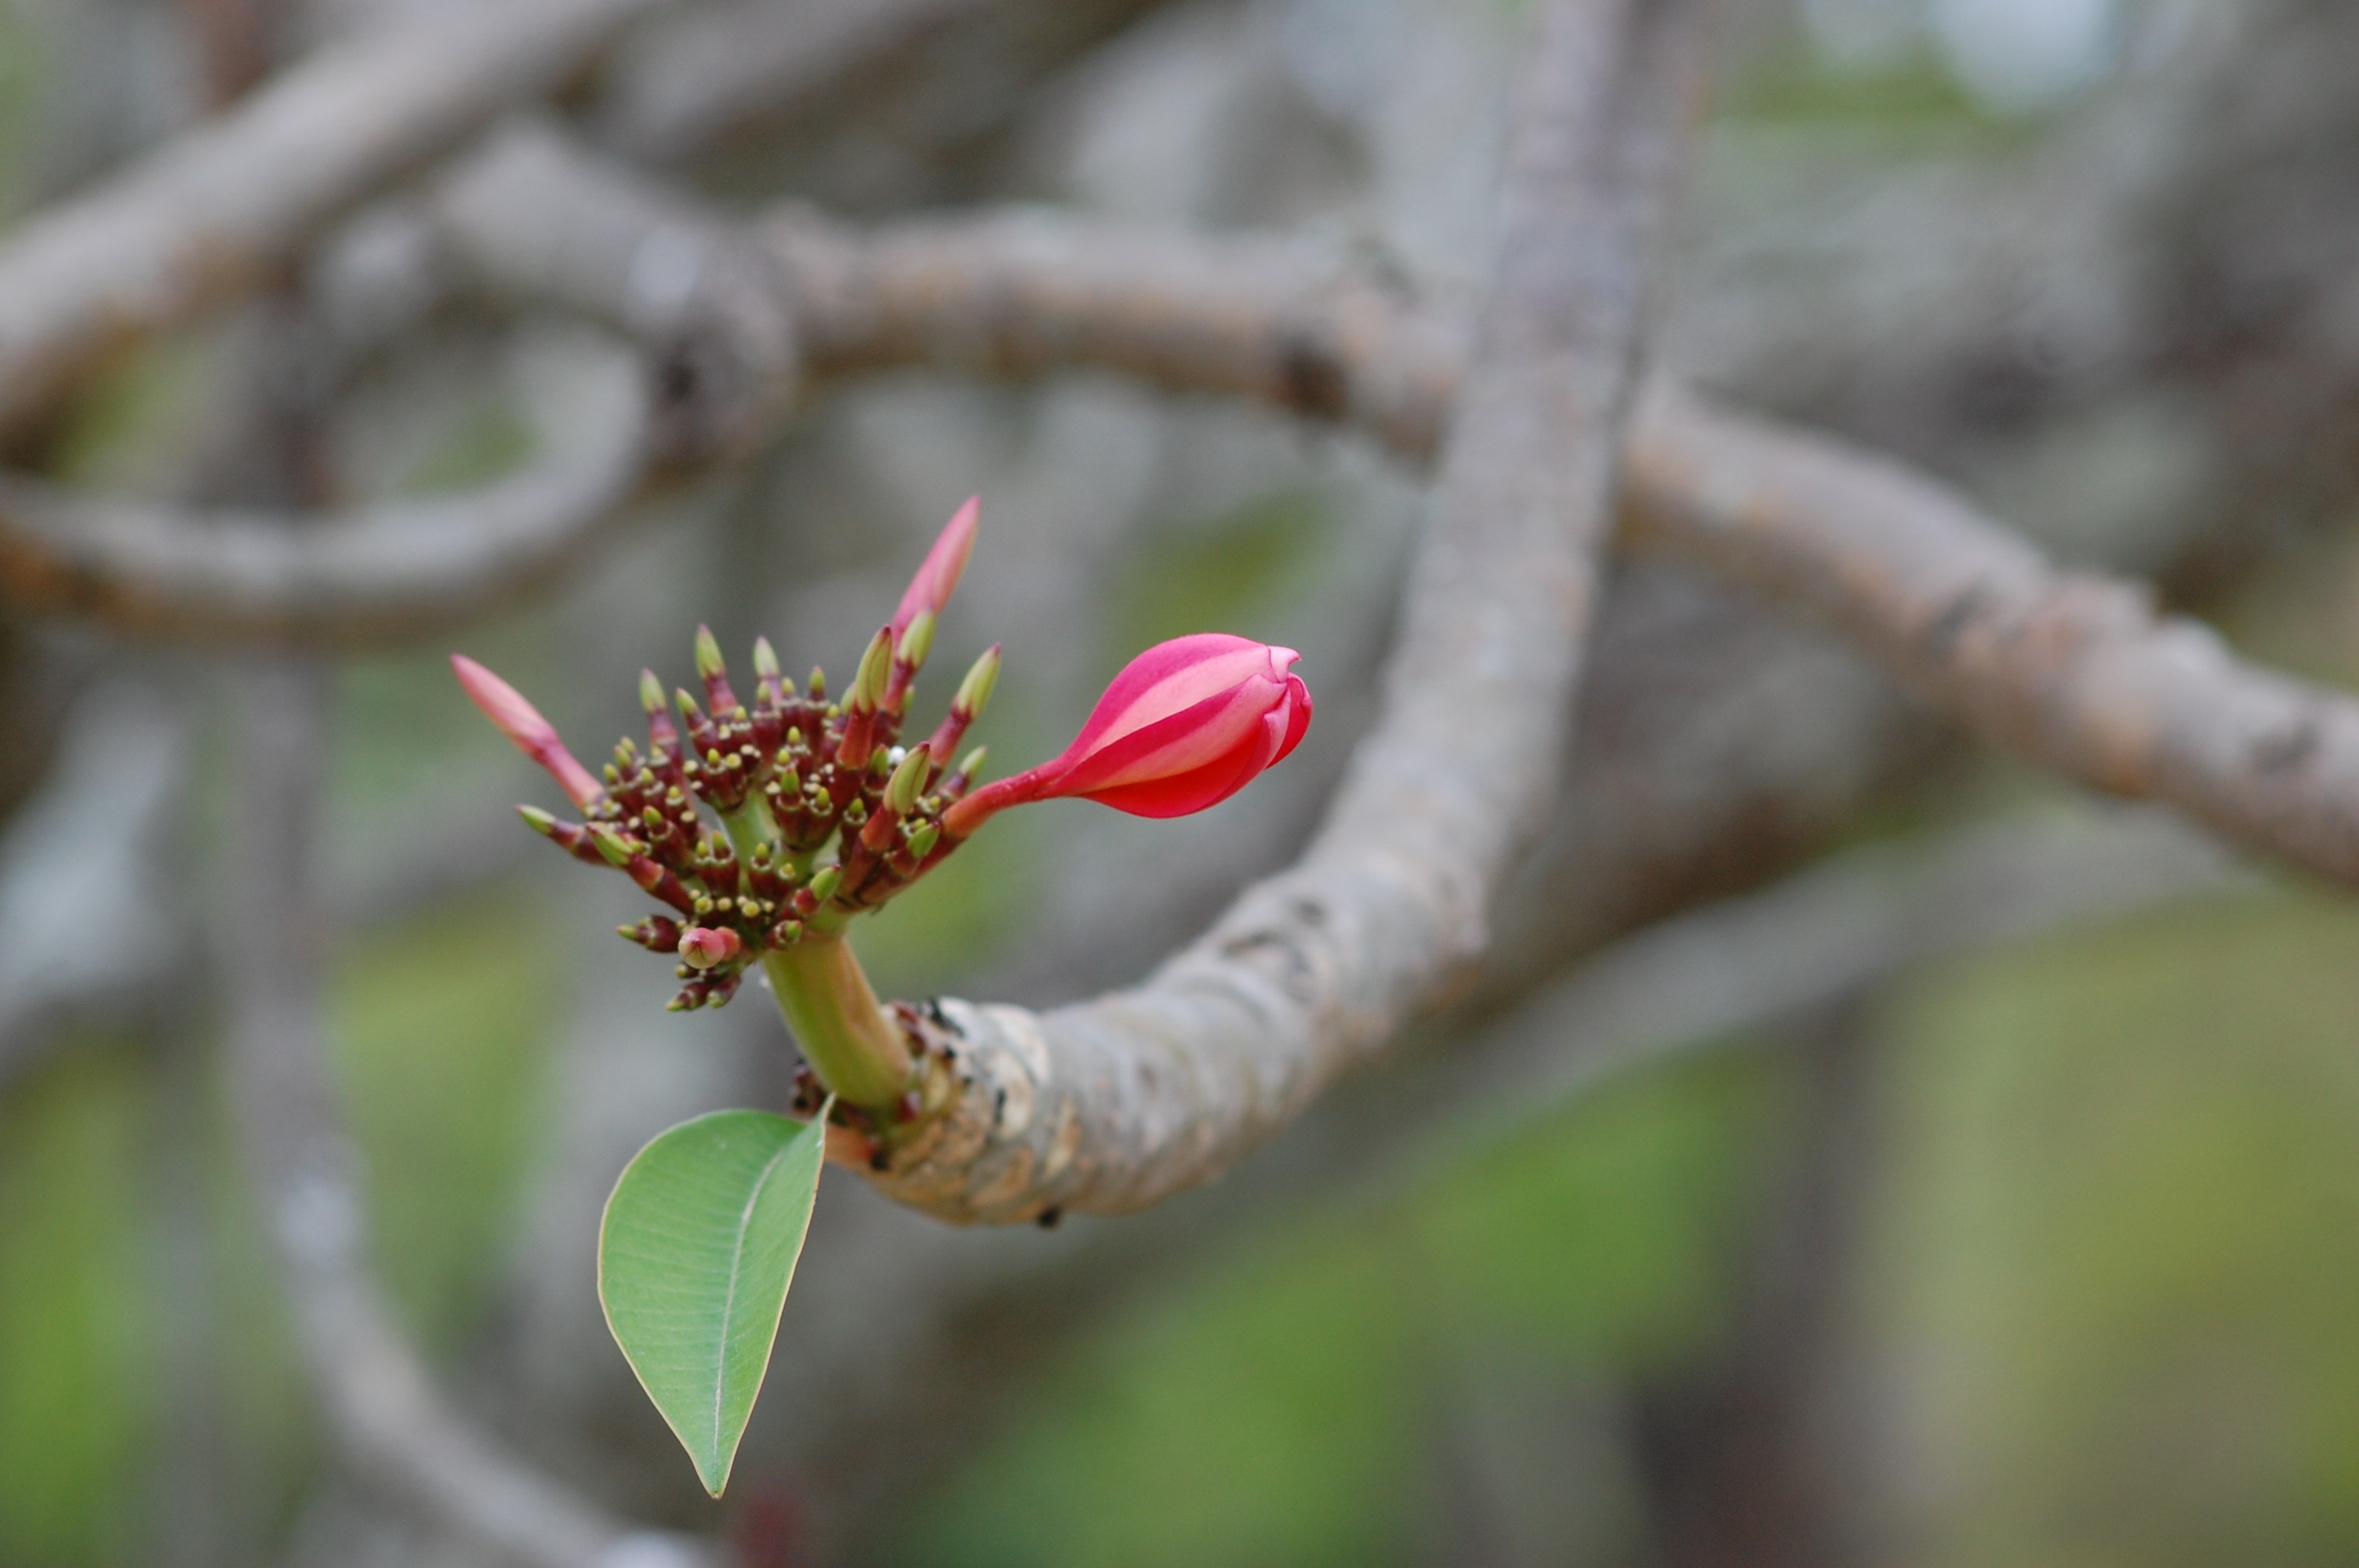
tree, nature, branch, blossom, plant, stem, leaf, flower, petal, bloom, floral, spring, green, produce, fresh, botany, garden, pink, flora, season, botanical, fauna, wildflower, close up, shrub, springtime, delicate, bud, fragile, macro photography, flowering plant, plant stem, woody plant, land plant, thorns spines and prickles